Centripetal force

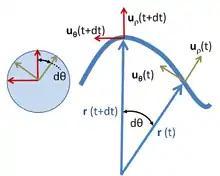
Polar unit vectors at two times "t" and "t" + "dt" for a particle with trajectory r ( "t" ); on the left the unit vectors u and u at the two times are moved so their tails all meet, and are shown to trace an arc of a unit radius circle. Their rotation in time "dt" is "d"θ, just the same angle as the rotation of the trajectory r ( "t" ).

The above results can be derived perhaps more simply in polar coordinates, and at the same time extended to general motion within a plane, as shown next. Polar coordinates in the plane employ a radial unit vector u and an angular unit vector u, as shown above. A particle at position r is described by: